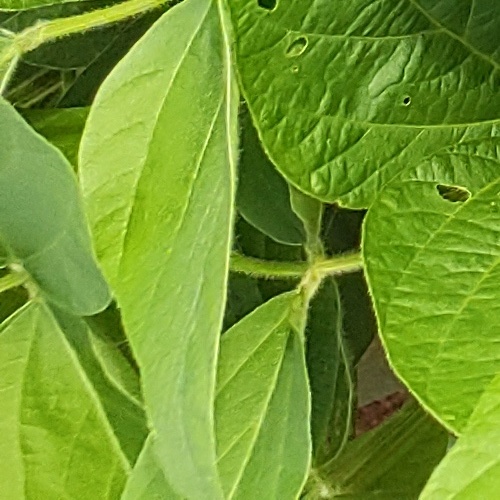
Label: Diabrotica_speciosa